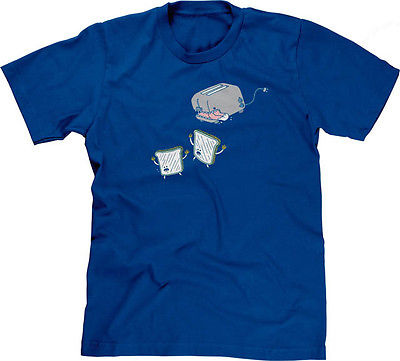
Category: toaster